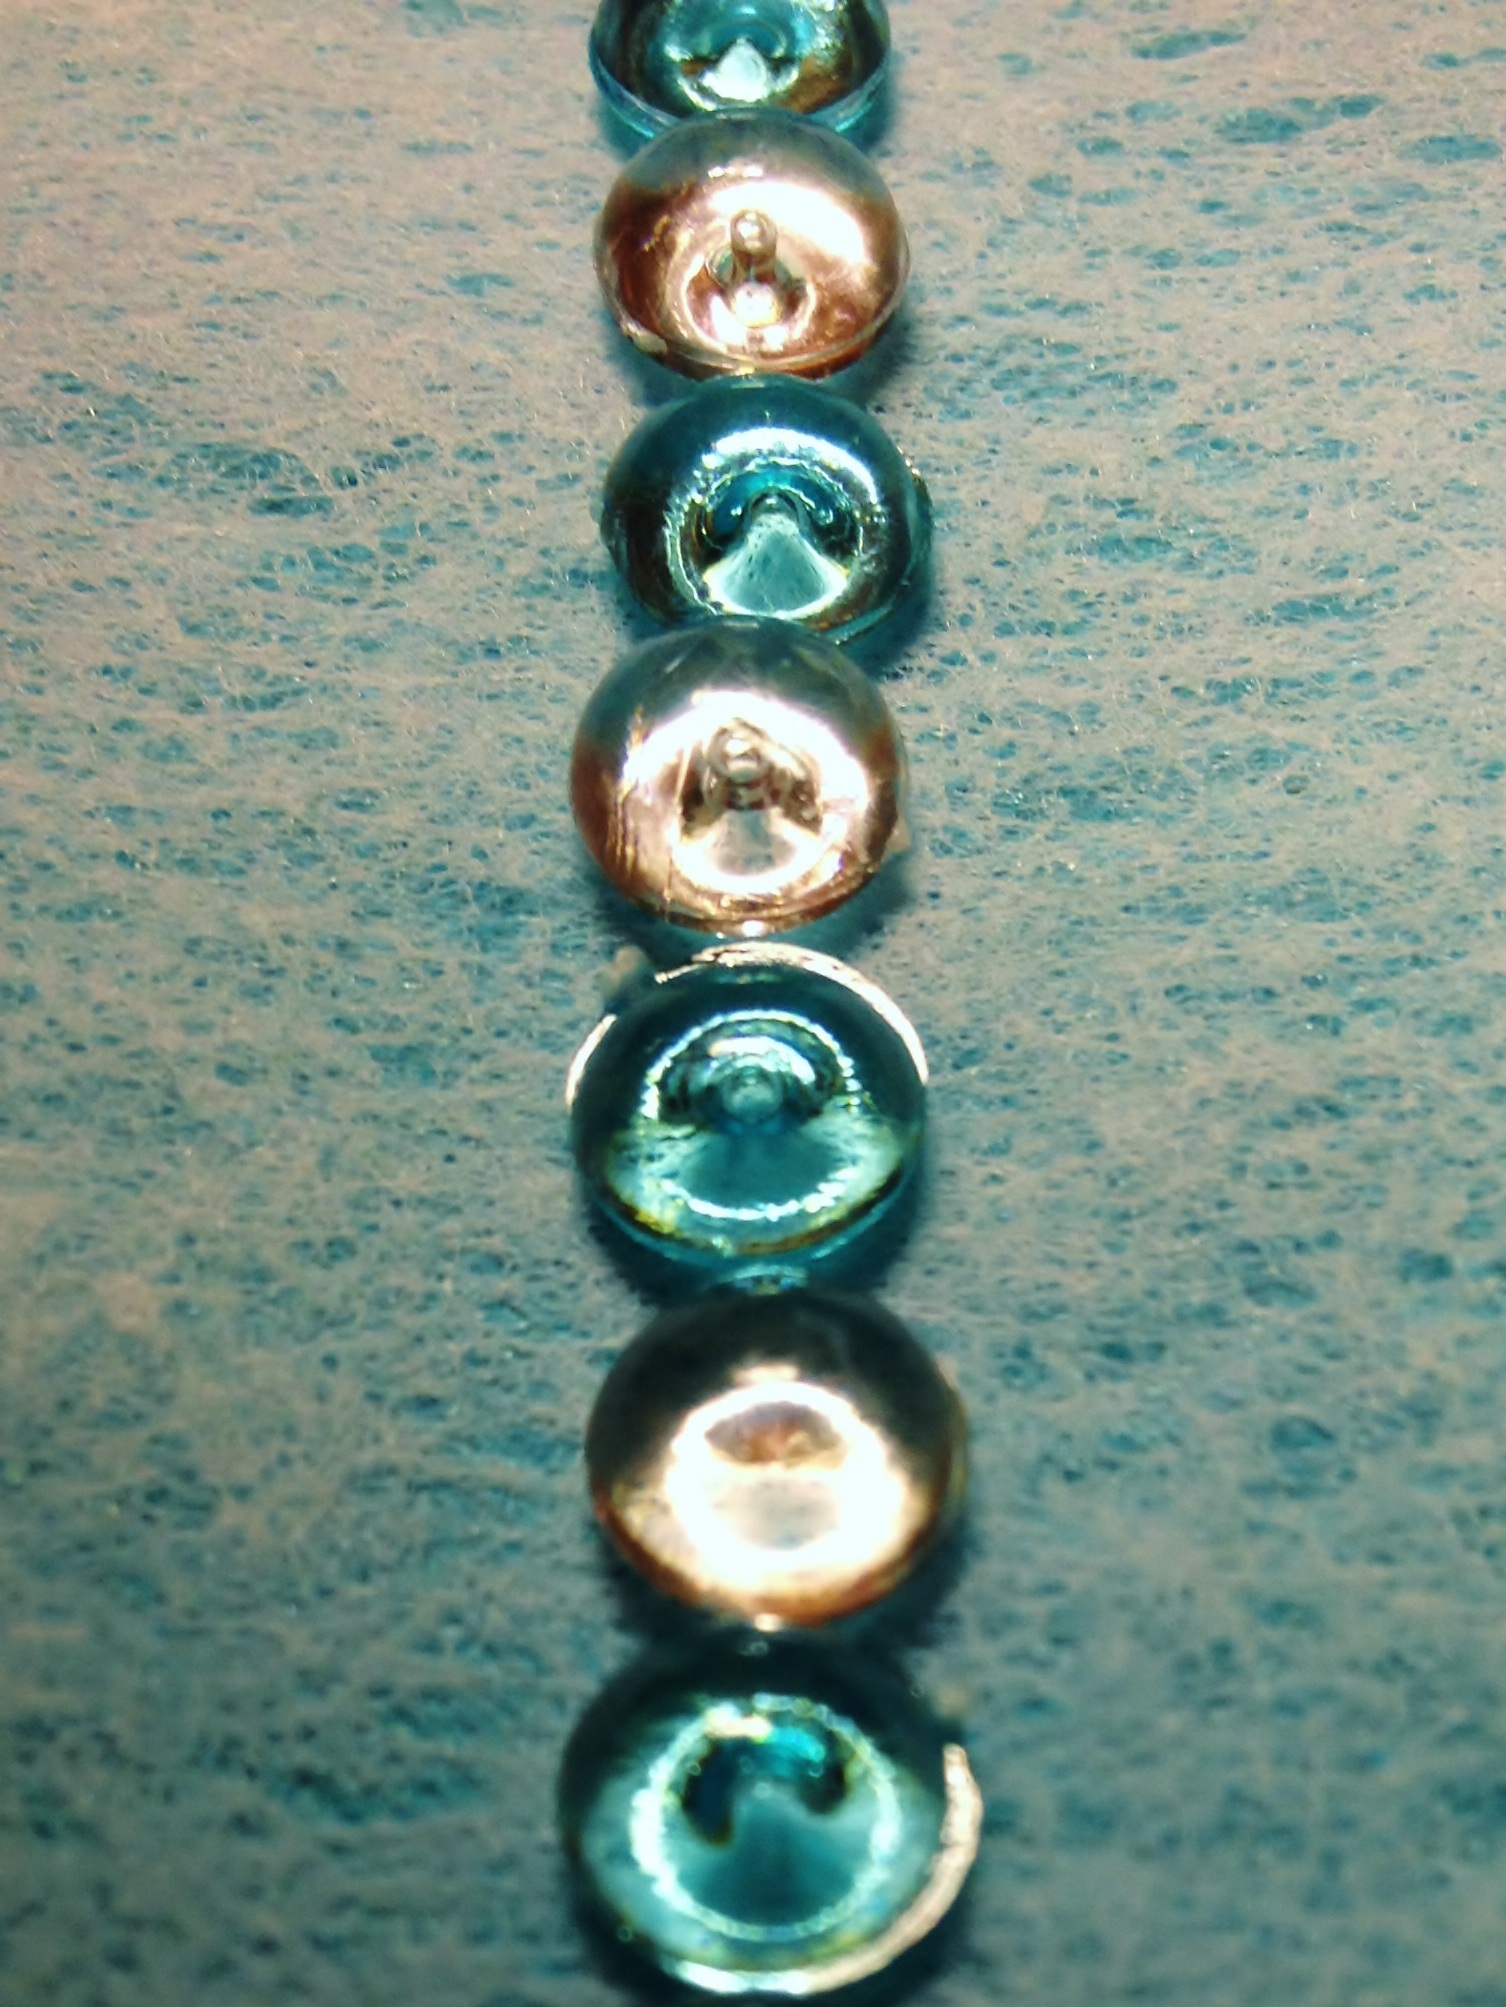
white, decoration, green, blue, bead, circle, necklace, transparent, jewellery, art, festival, turquoise, silver, earrings, pearl, pendant, jewelry making, fashion accessory, body jewelry